Staudernheim station

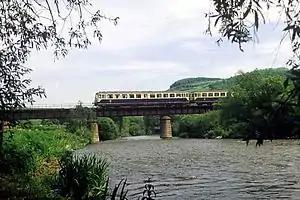
Accumulator cars crossing the Nahe on the Glan Valley Railway east of the station in 1986

Staudernheim station is a through station, located from Bingen on the Nahe Valley Railway (Bingen–Saarbrücken), in Staudernheim in the district of Bad Kreuznach in the German state of Rhineland-Palatinate. It was opened with this line on 15 December 1859 and was the first and only station in the Meisenheim exclave of the Landgraviate of Hesse-Homburg, which was absorbed by Prussia in 1866. The station is located in the network area of the "Rhein-Nahe-Nahverkehrsverbund" (Rhine-Nahe Transport Association, RNN) and it is in fare zone 420. Its address is Bahnhofstraße 1.